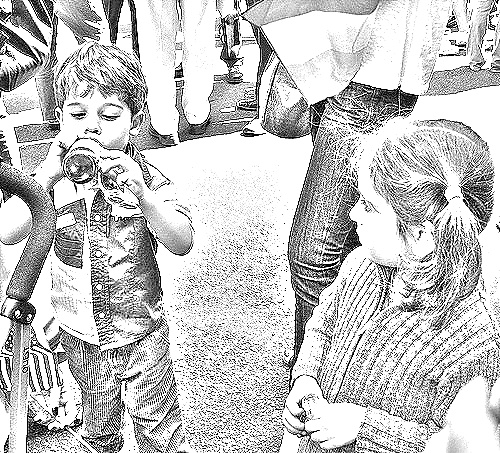
Portrait style: Sketch Portrait